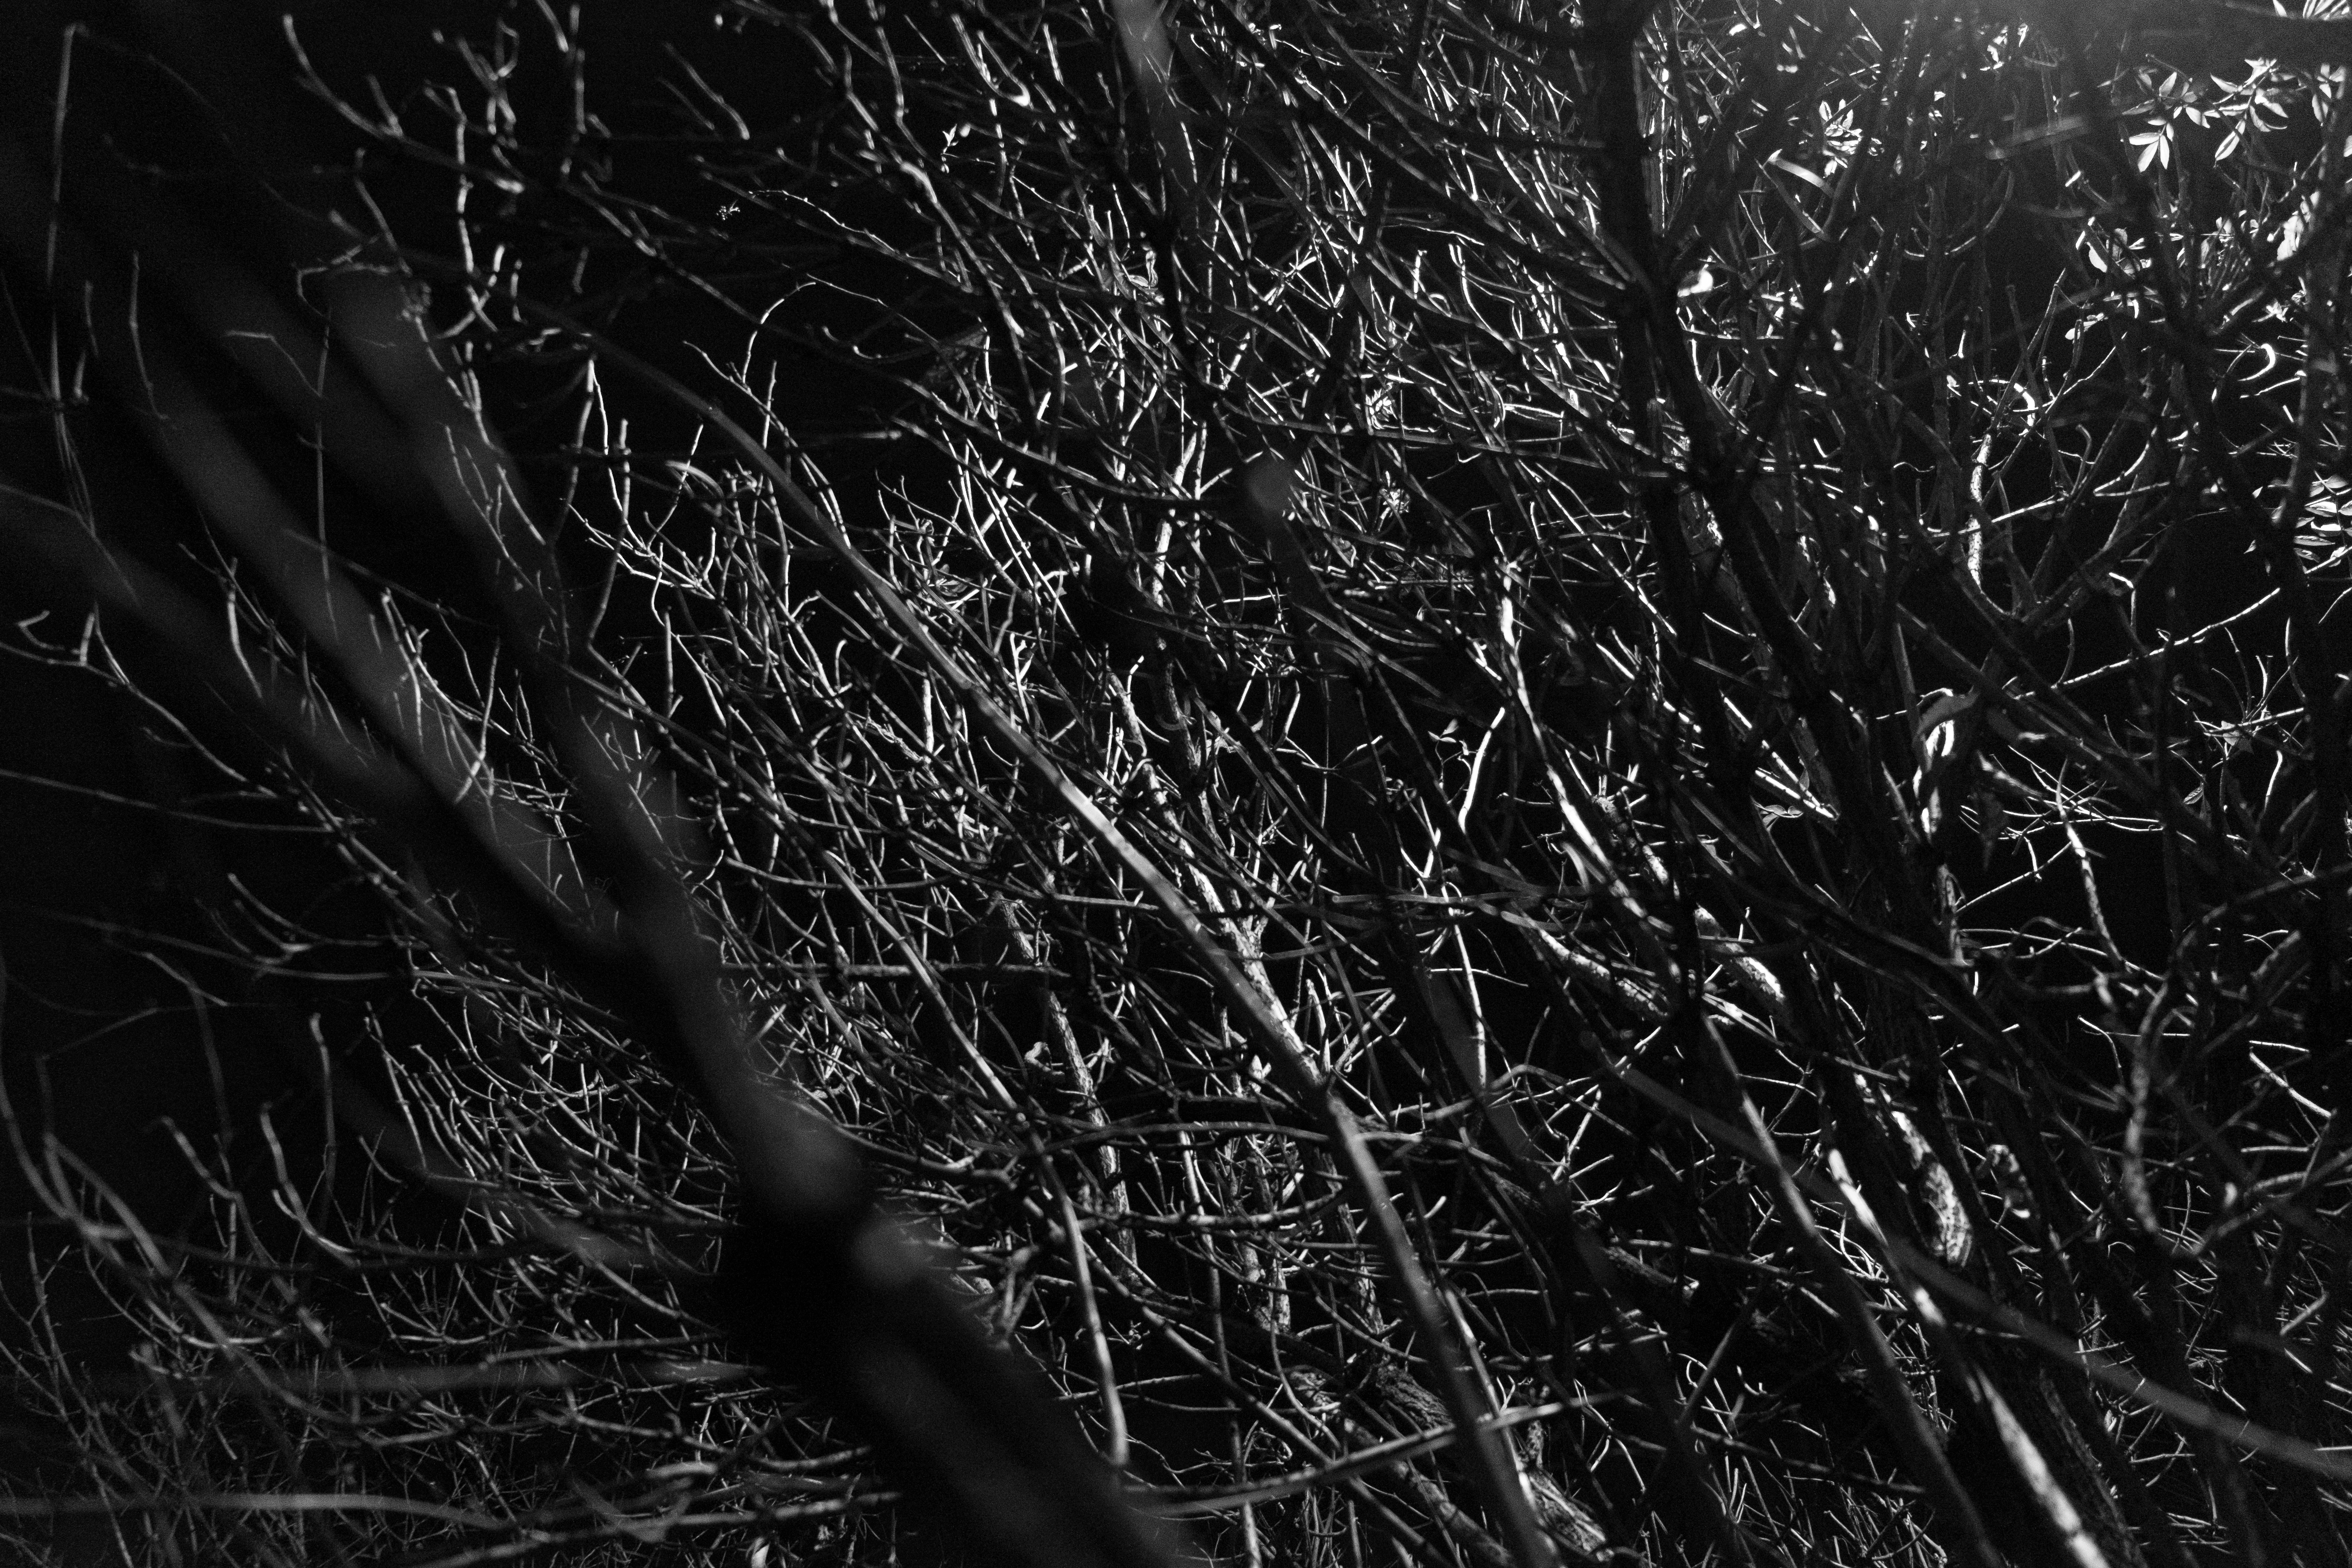
tree, nature, grass, branch, winter, black and white, plant, photography, sunlight, texture, leaf, frost, weather, darkness, black, monochrome, twig, monochrome photography, plant stem